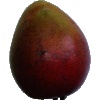
Label: red_mango